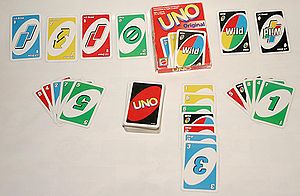
Uno (kortspil)
Uno-Kort
Uno er et amerikansk kortspil med specielle Uno-kort i modsætning til gængse spillekort. Spillet er en variant af kortspillet Olsen.